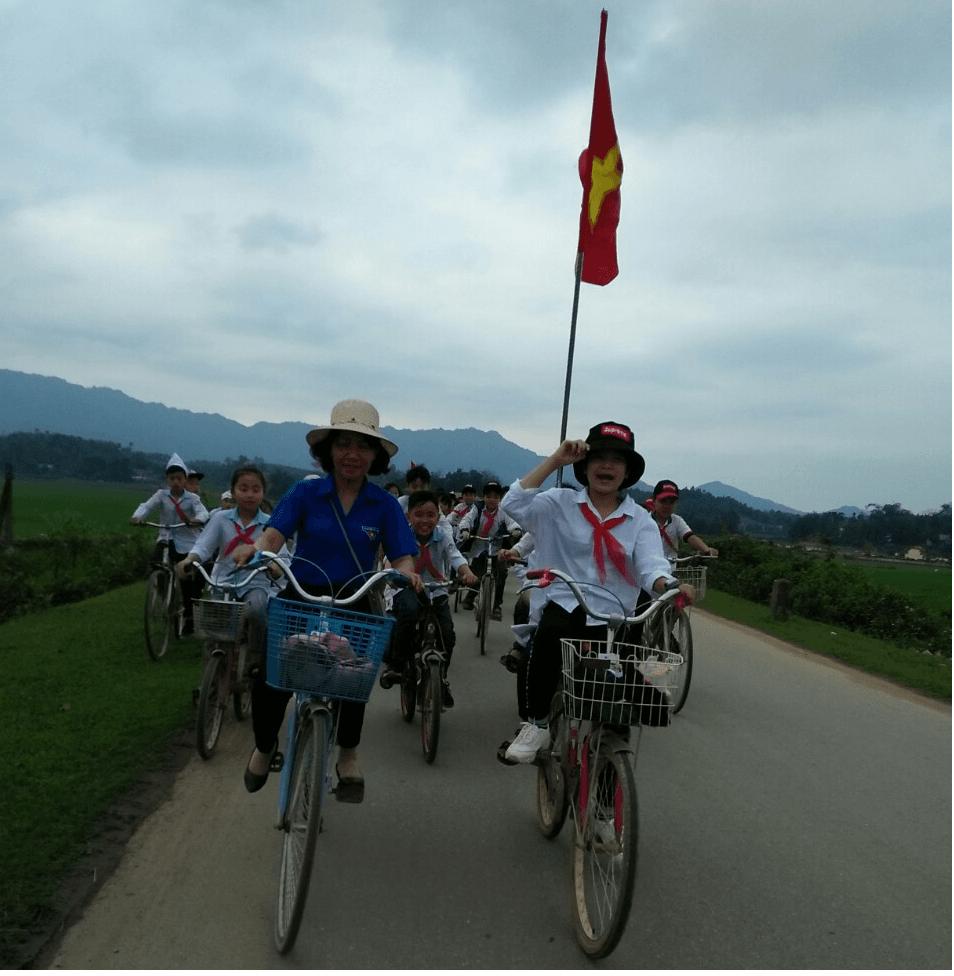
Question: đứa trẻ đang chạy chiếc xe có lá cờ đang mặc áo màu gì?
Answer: đứa trẻ mặc áo màu trắng